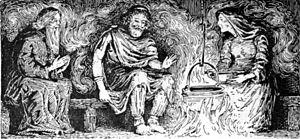
La Rígsþula ou Rígsthula est un poème de l'Edda poétique, recueil de poèmes de la mythologie nordique. Il présente un dénommé Ríg, qui n'est autre que le dieu Heimdall, en père de l'humanité. Dans le poème, il passe une nuit dans trois foyers différents et engendre avec chaque femme les trois grandes classes d'hommes ; esclaves, paysans libres et nobles, rapportant ainsi ce poème à une division tripartite de la société. Le fond authentique nordique du poème est contesté par des spécialistes qui y voient notamment des influences extérieures, toutefois la notion de Destin, son caractère sacré, et le fait qu'il s'intéressera de manière préférentielle à une dynastie, lignée ou famille particulière n'est pas étrangère aux textes mythologiques et sagas nordiques et constitue même parfois le thème central de l'histoire, ce à quoi tous les héros se soumettent.